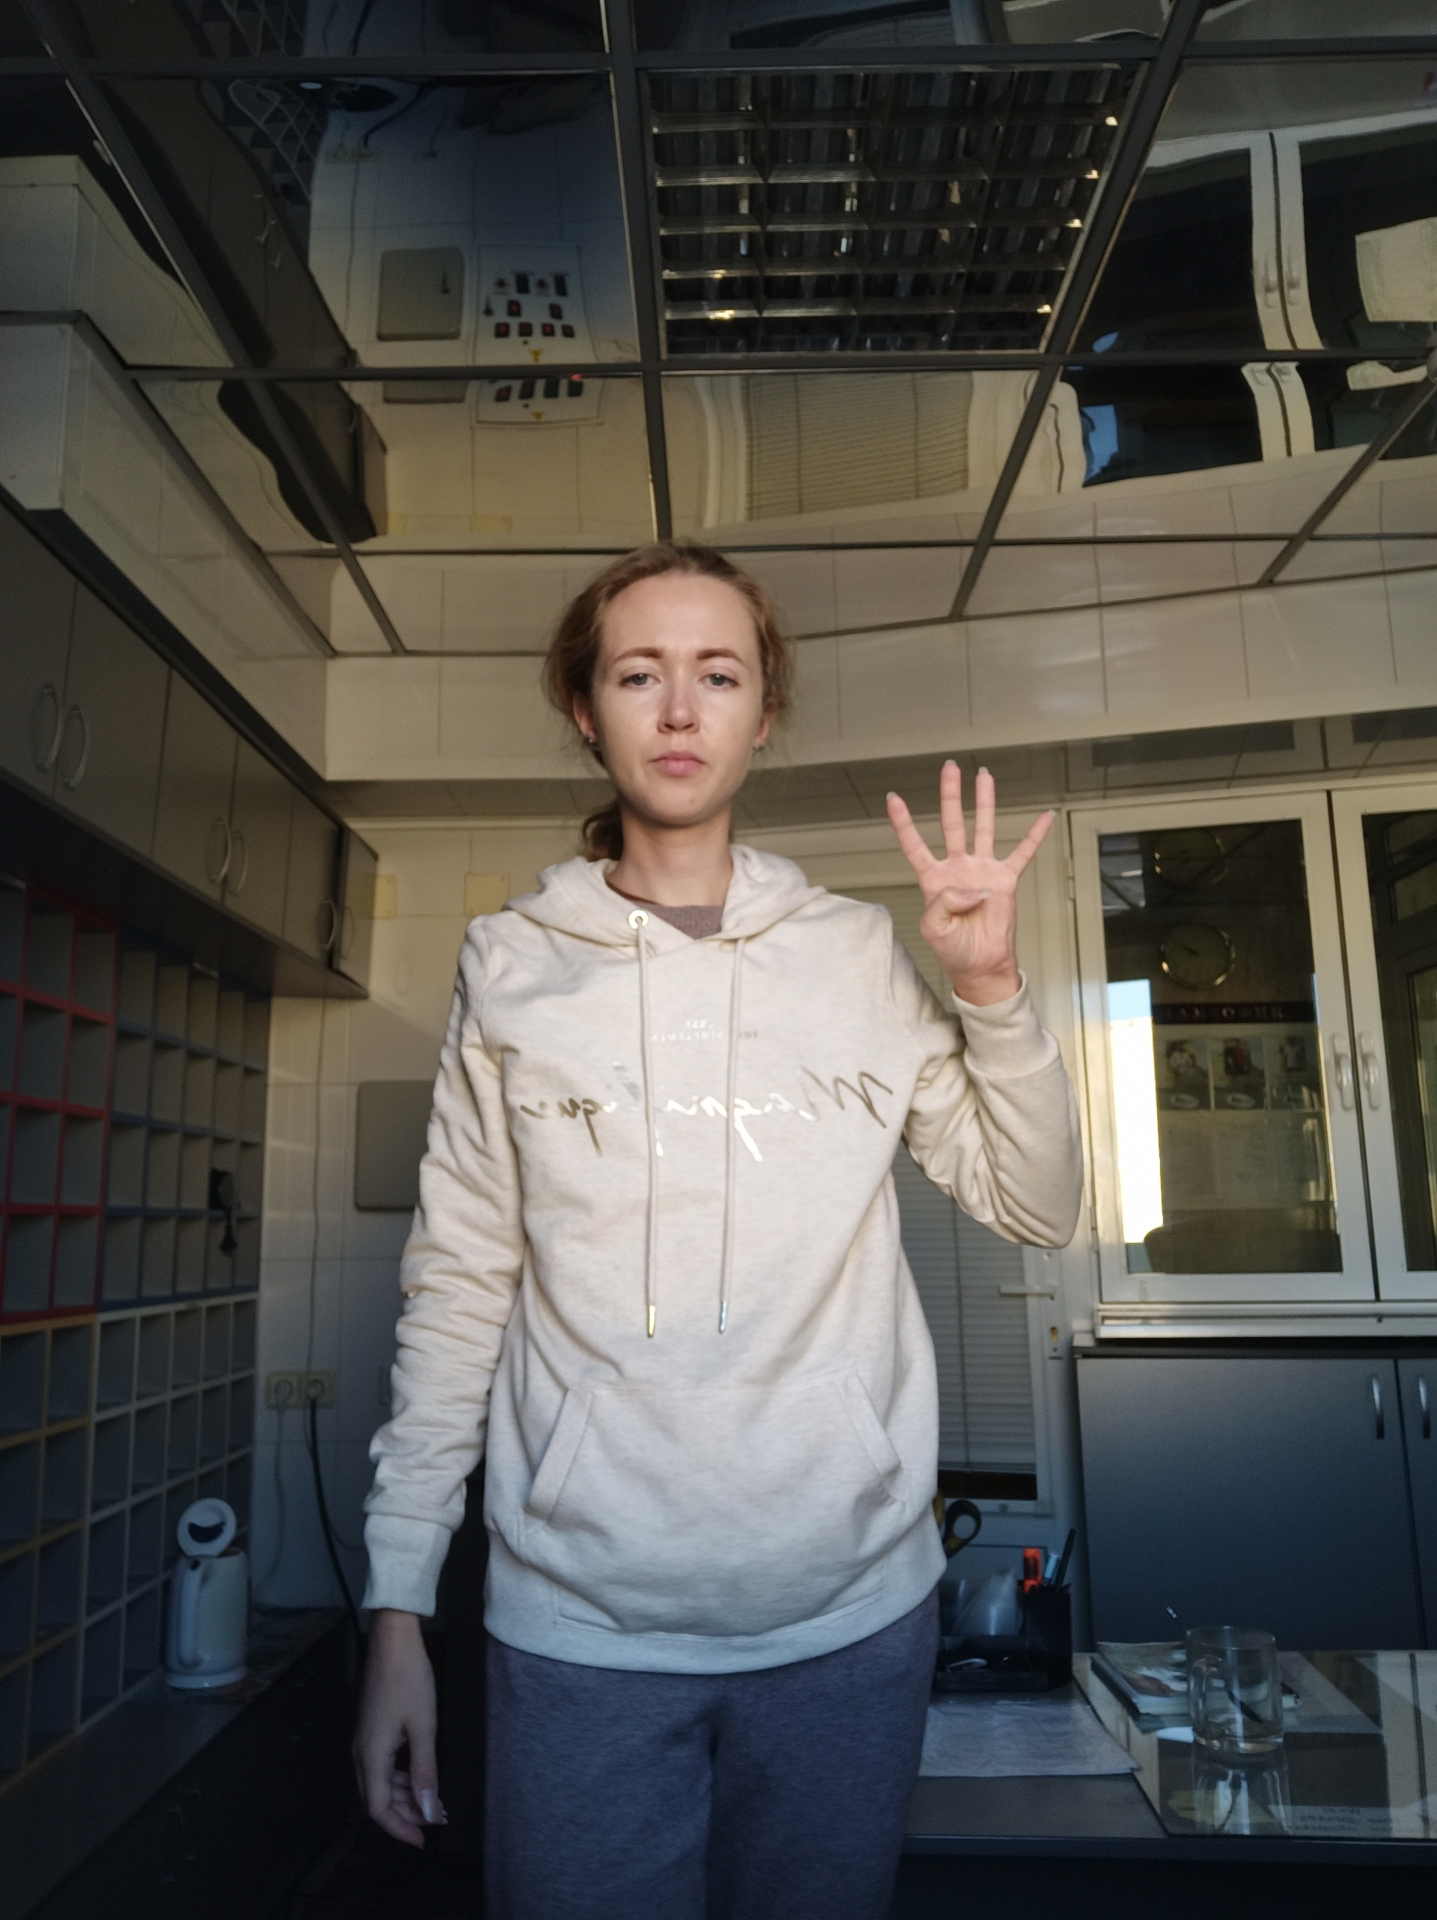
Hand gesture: four